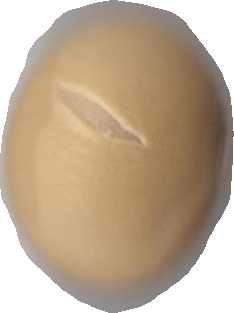
Variety: Grobogan